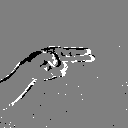
ASL letter: h